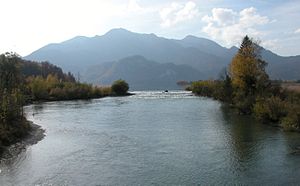
Loisach
Loisach nær Kochelsee
Loisach er en flod, der løber gennem delstaterne Tyrol i Østrig og Bayern i Tyskland. Den er 114 km lang og er en af Isars bifloder fra venstre. Den har sit udspring nær Ehrwald i Østrig og løber forbi Garmisch-Partenkirchen og ud i søen Kochelsee. Ved Kochelsee løber en del af vandet fra vandkraftproduktionen Walcheseekraftværket ud i Loisach. Floden fortsætter fra Kochelsee og løber ud i Isar ved Wolfratshausen. En kanal går mellem Isar og Loisach for at lede vandet ind i et vandkraftværk, som også bruges til at reducere faren for oversvømmelser i Wolfratshausen.